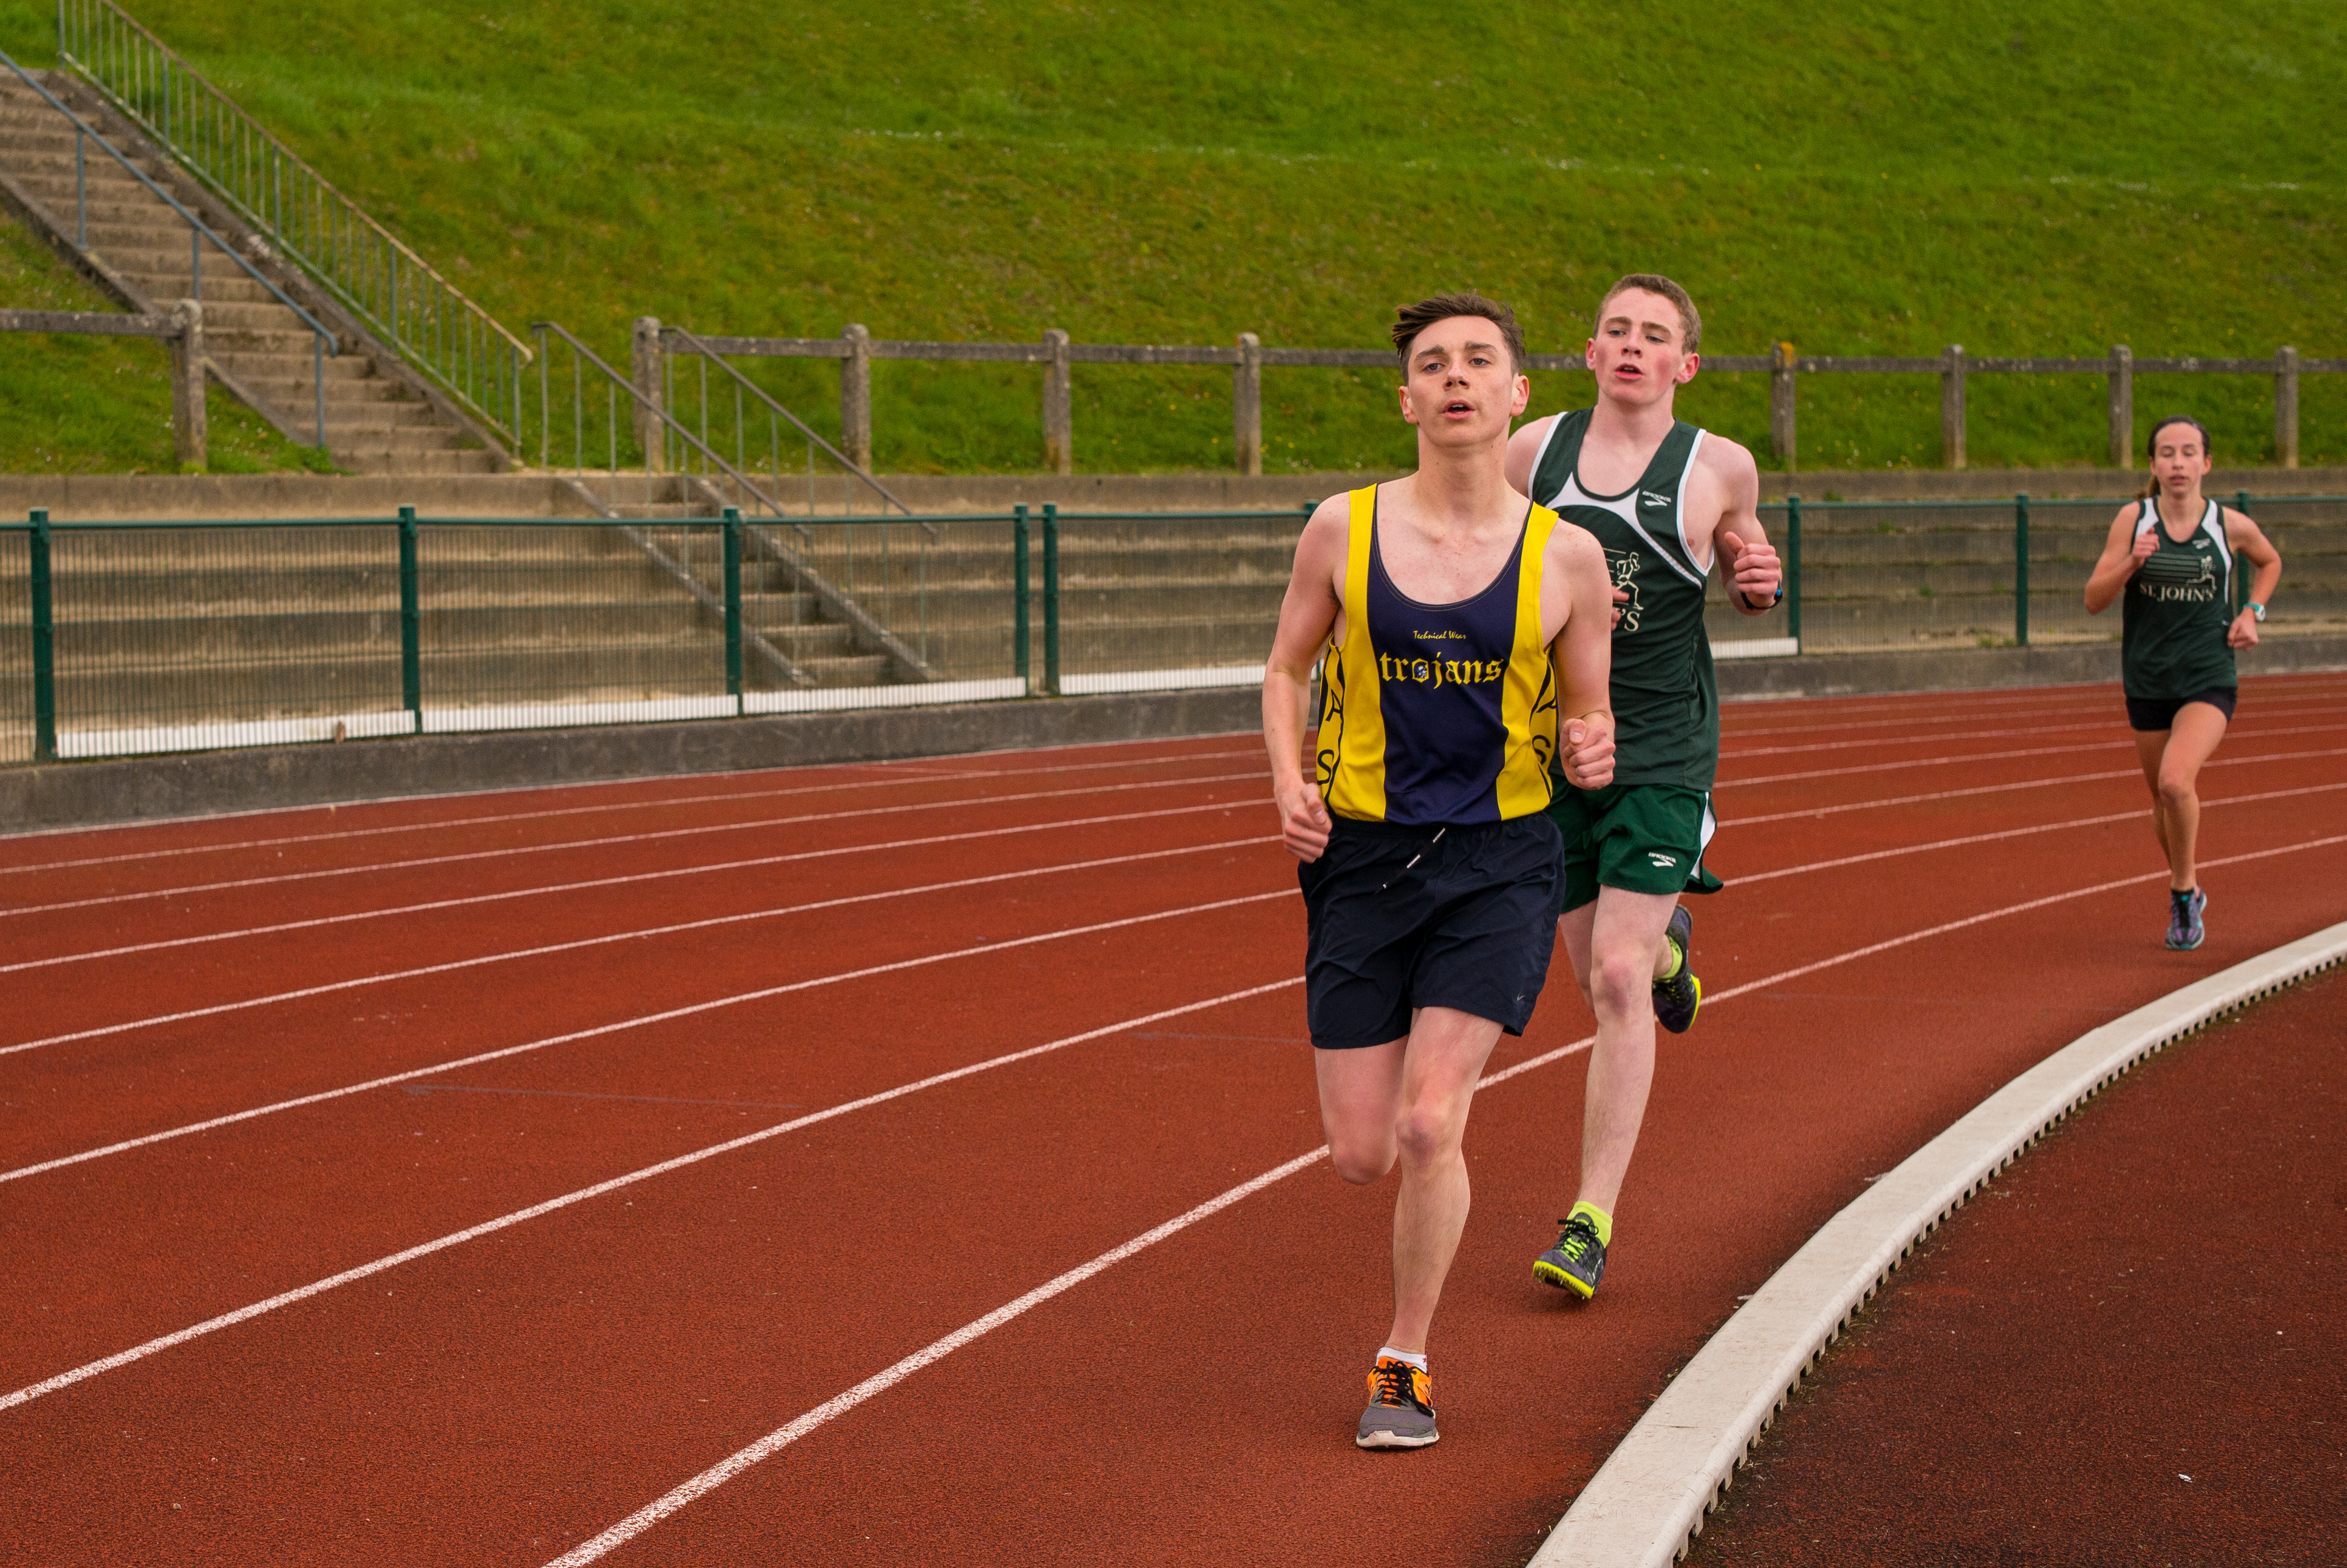
track, sport, field, running, run, spring, high, runner, ash, belgium, 2016, race, competition, hague, international, girls, brussels, m, american, team, sports, boys, 50, school, st, runners, johns, leica, 240, summilux, athlete, athletics, athletes, meet, waterloo, sprint, human action, track and field athletics, heptathlon, middle distance running, 800 metres, 4 100 metres relay